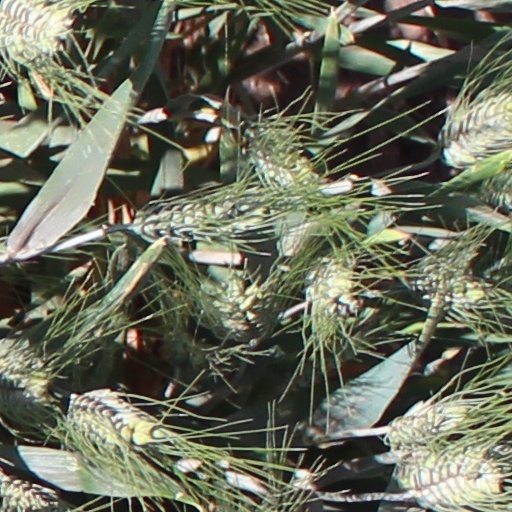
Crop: wheat